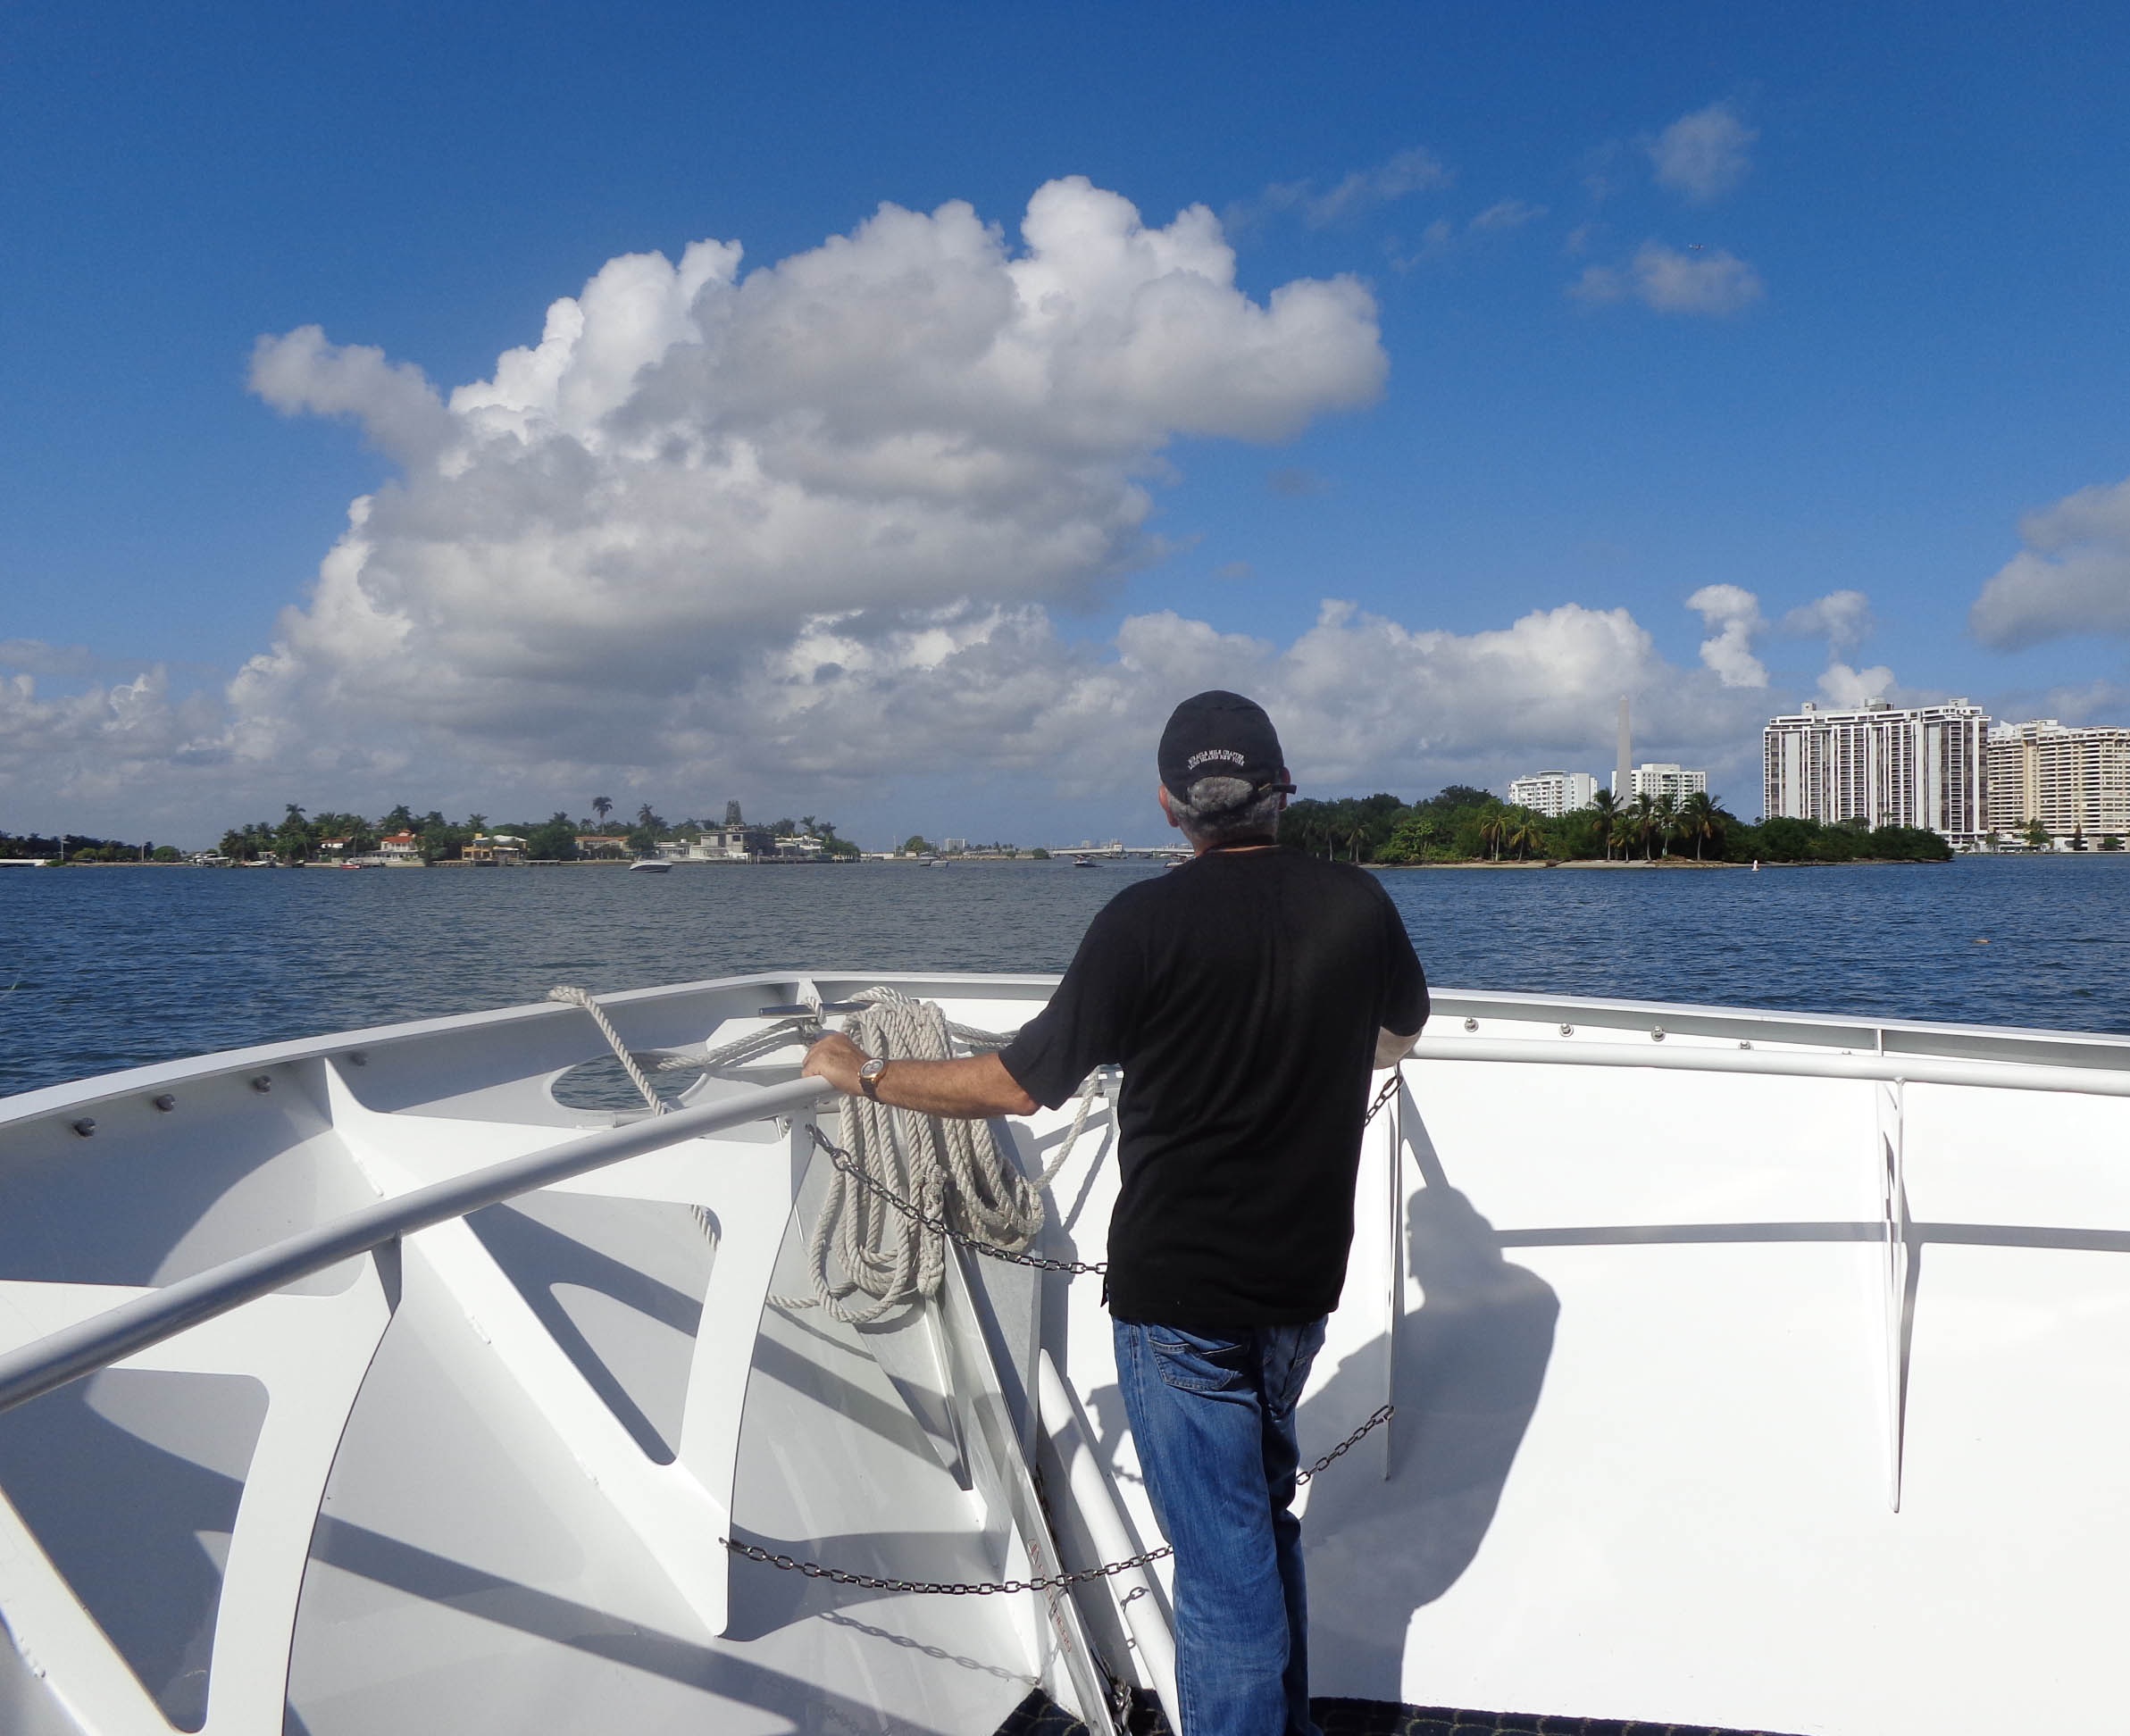
sea, water, boat, ship, travel, vehicle, sailing, yacht, america, port, sailboat, boating, sail, miami, watercraft, florida, ecosystem, dreaming, passenger ship, port of miami, man watching, skiff, watercraft rowing